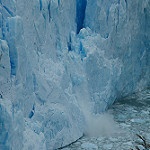
Label: glacier